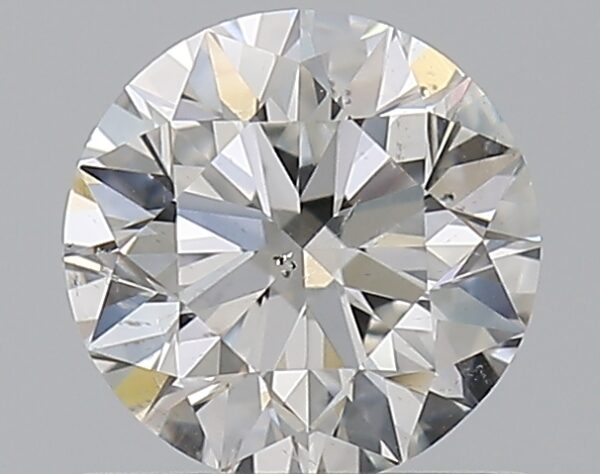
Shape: round
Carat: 0.72
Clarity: SI2
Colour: F
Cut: EX
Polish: EX
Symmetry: EX
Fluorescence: N
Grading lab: GIA
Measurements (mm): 5.67 x 5.71 x 3.57